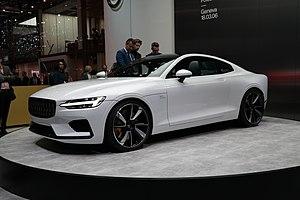
Salon international de l'automobile de Genève 2018